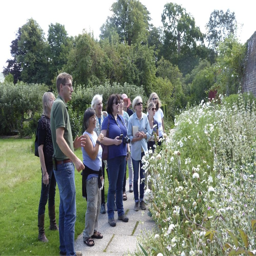
author talks through a late season border .